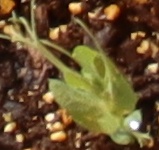
Label: Field Pea